Question: Please indicate a possible affordance area of the bicycle that can be used for sitting
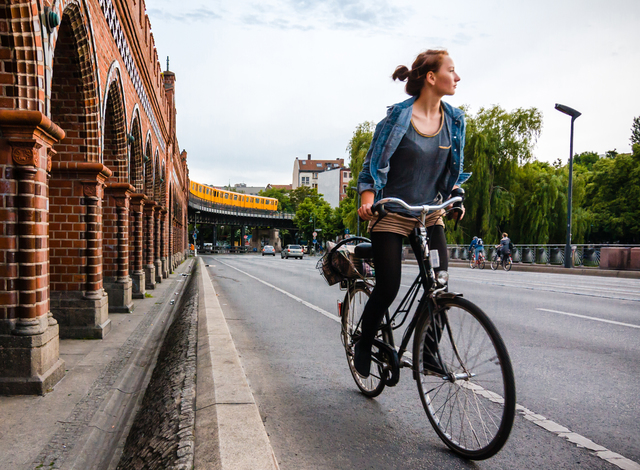
Answer: [353.5, 232, 377.5, 262]